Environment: real
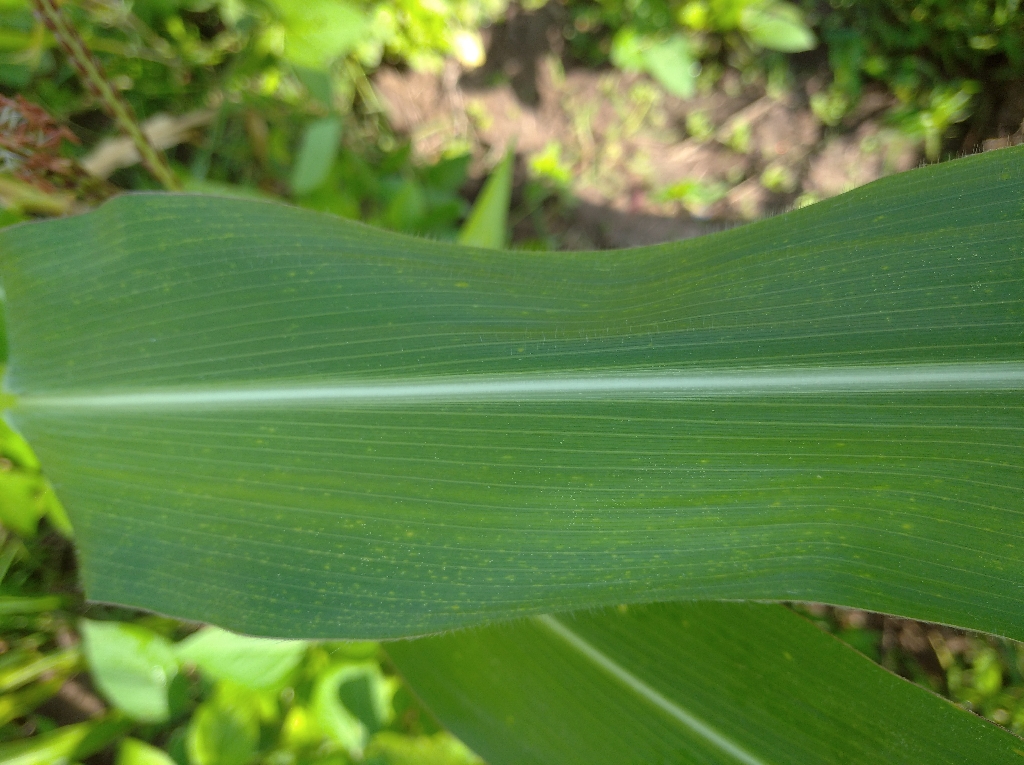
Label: healthy